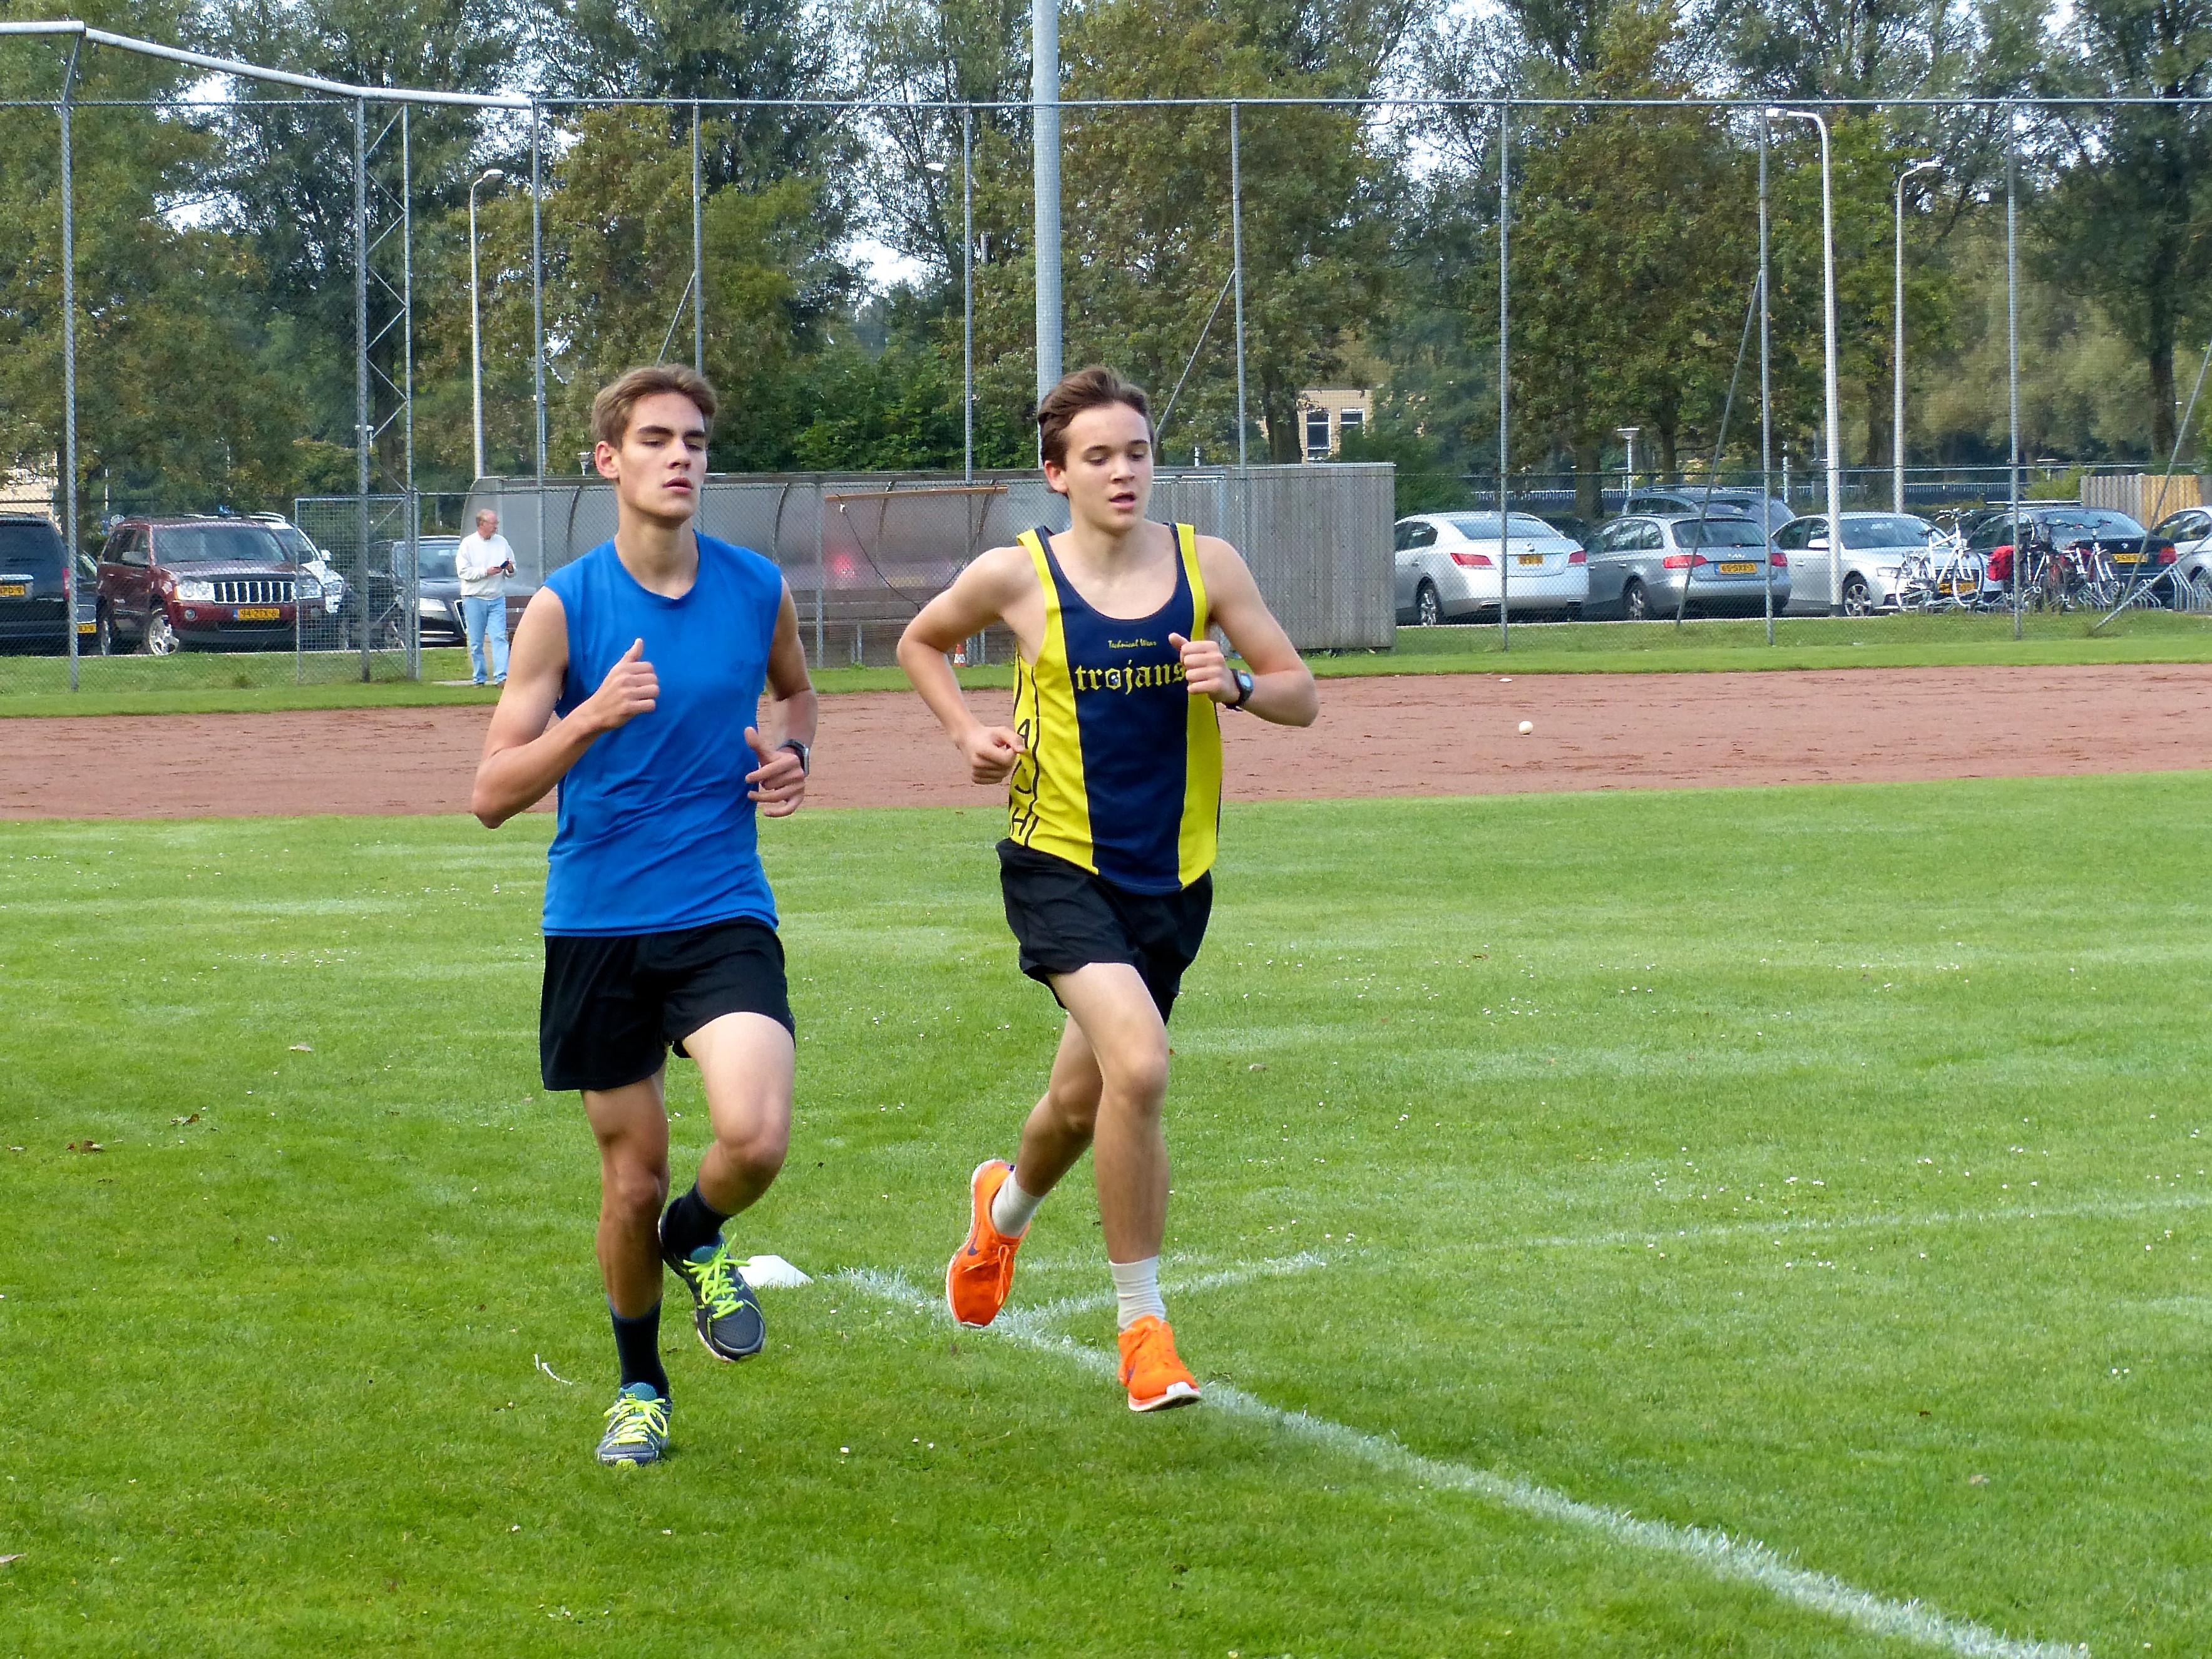
running, run, country, runner, cross, ash, hague, 2013, american, sports, school, endurance, athletics, sprint, physical exercise, human action, competition event, duathlon, cross country running